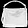
Label: Bag